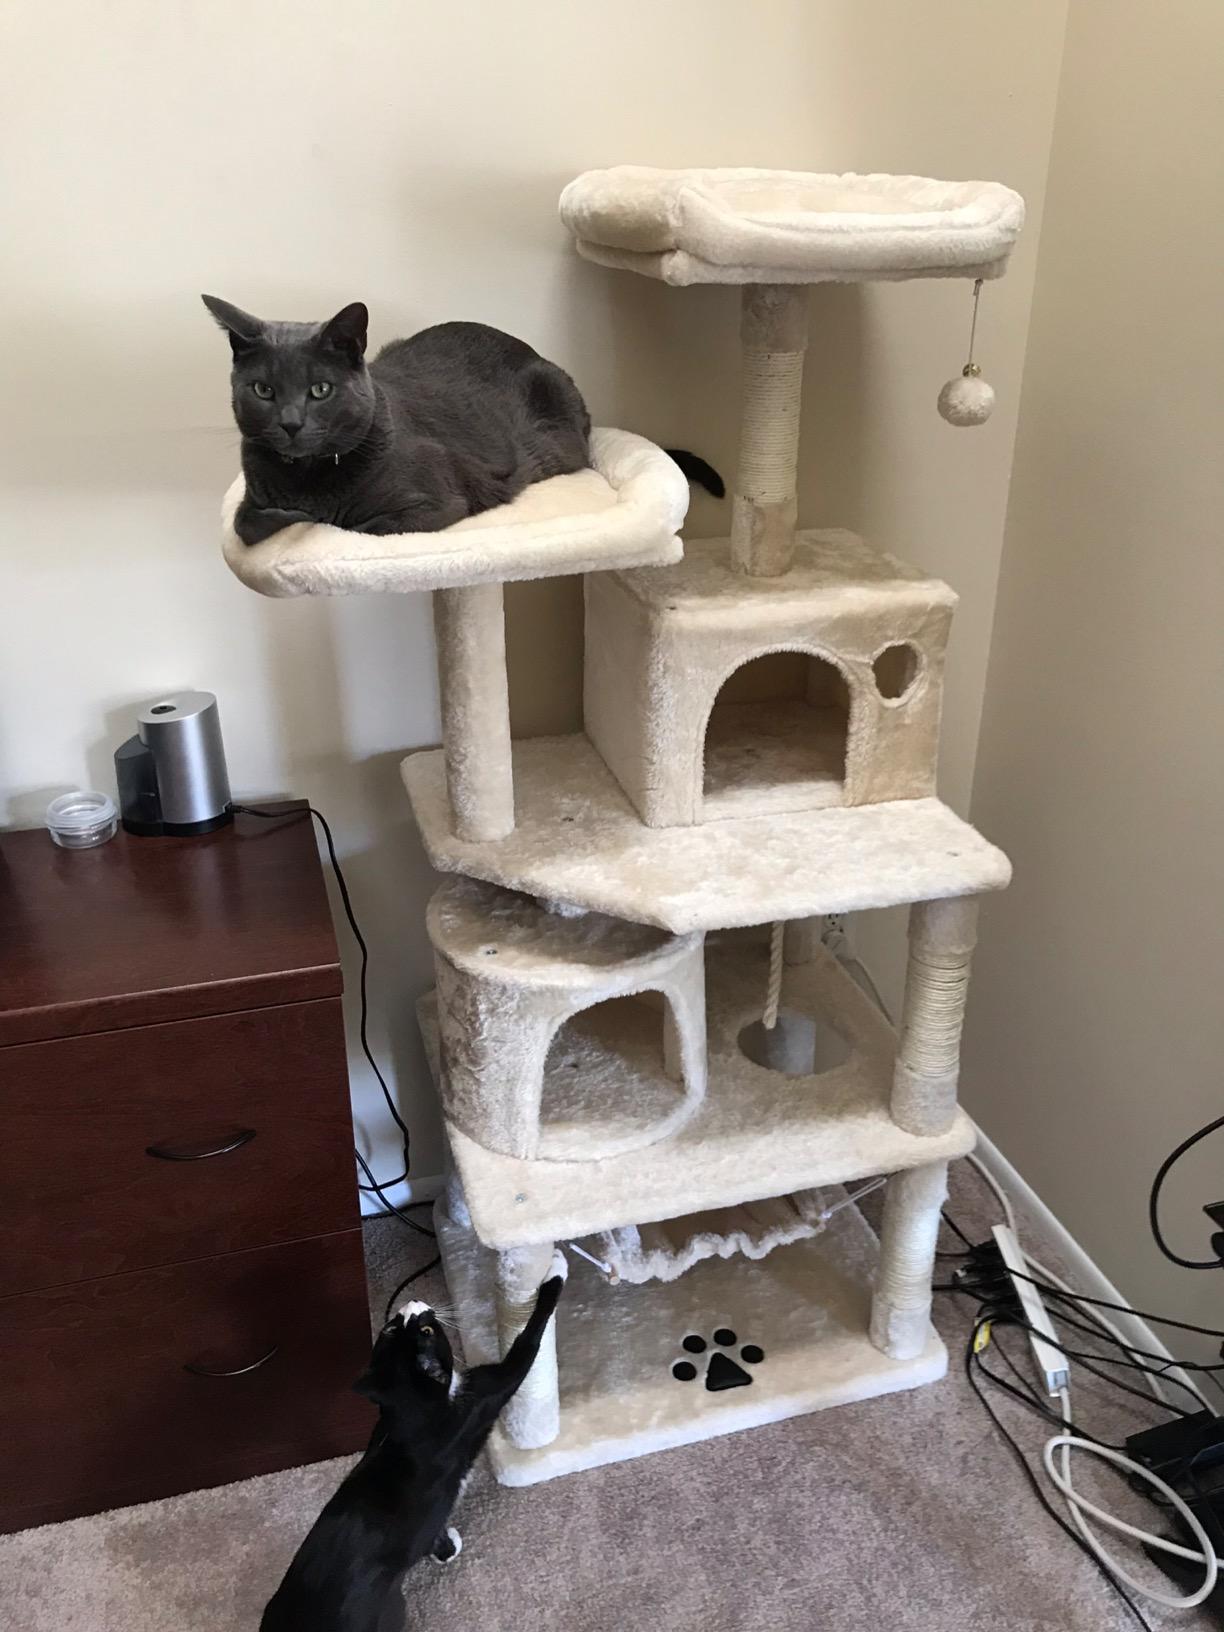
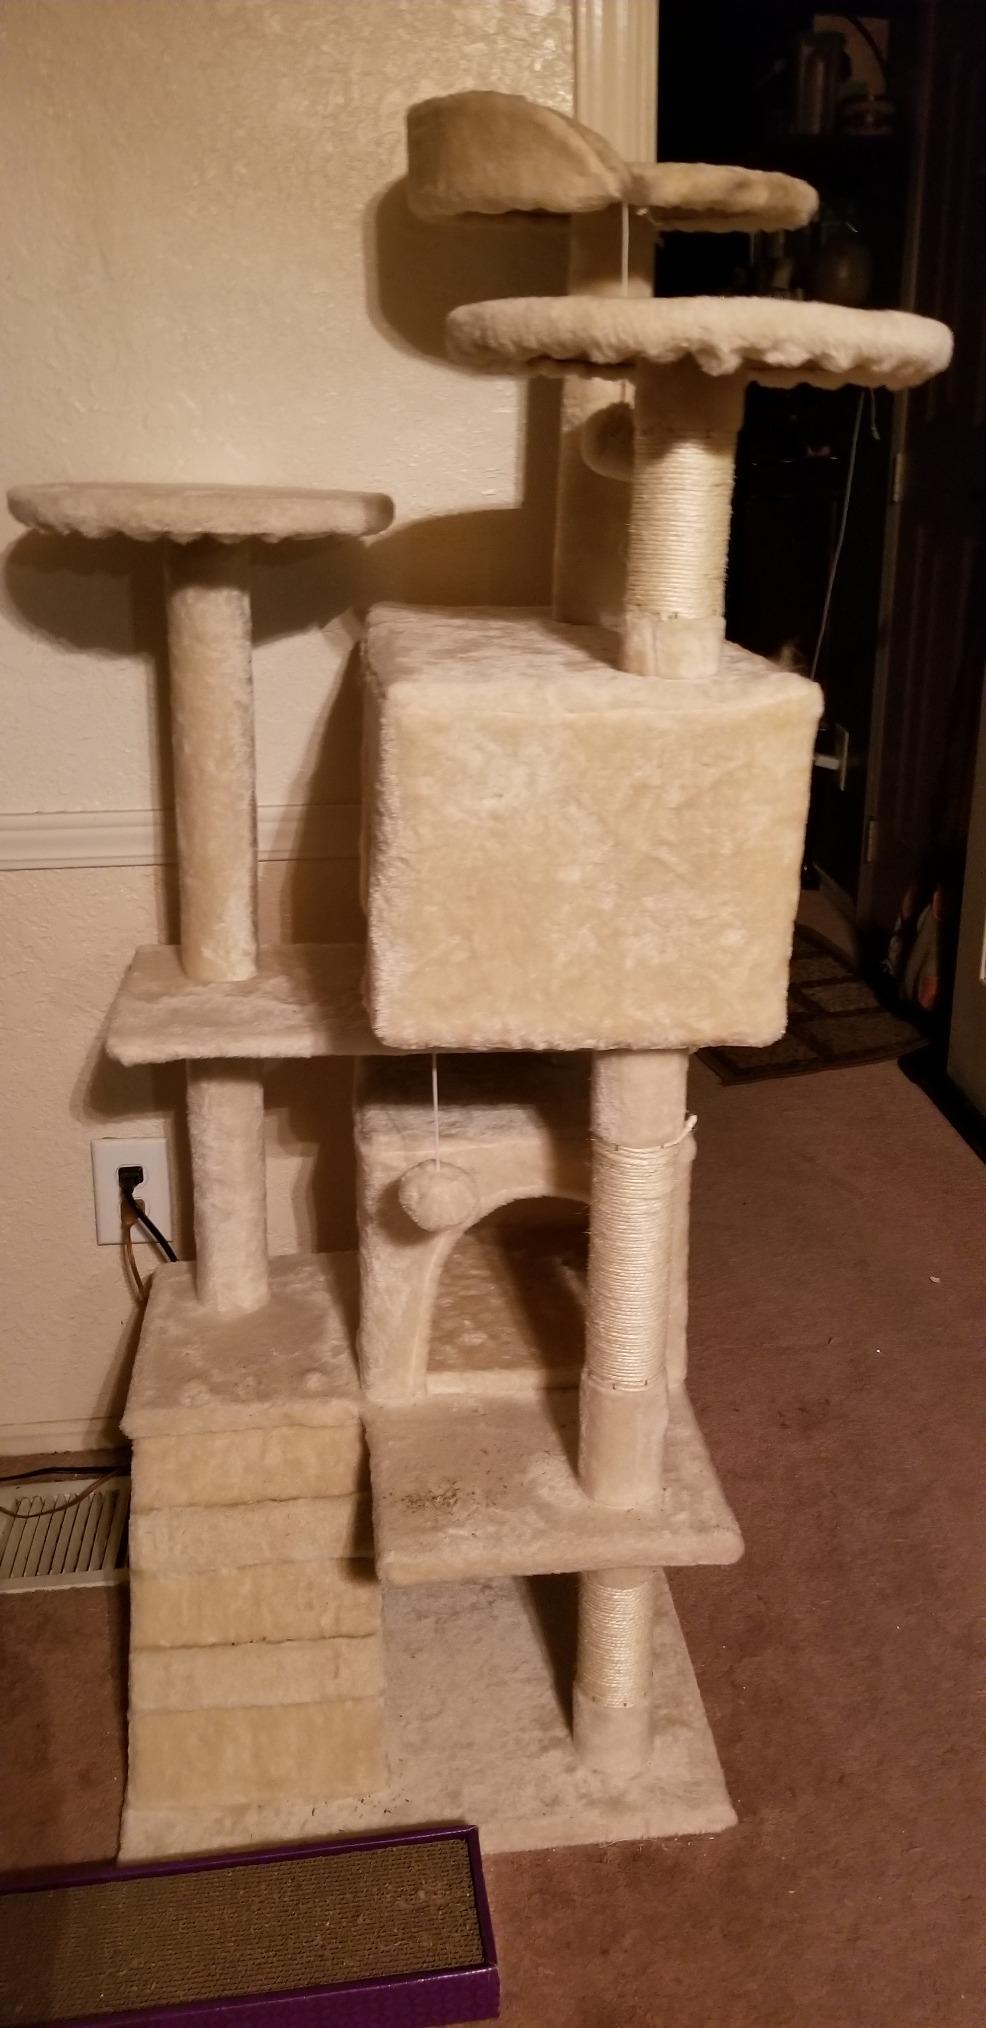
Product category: items_cat tree
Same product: no